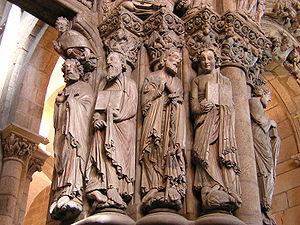
Le royaume de Galice a été une entité politique du sud-ouest de l'Europe et du nord-ouest de la péninsule Ibérique.